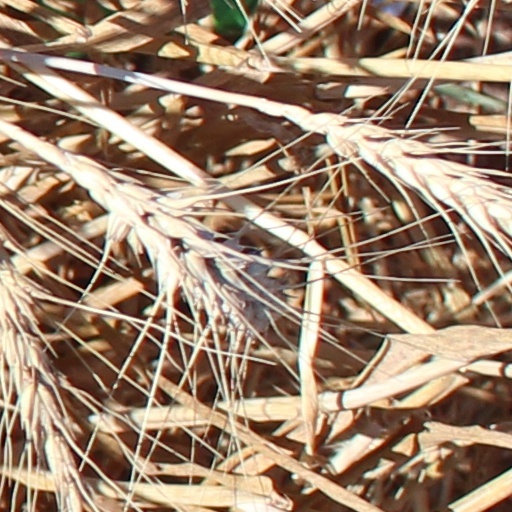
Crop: wheat